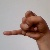
The image shows a hand gesture representing the letter 'J' in Indian Sign Language.